Casasola, Italy

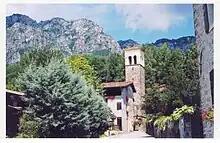
Casasola with part of Monte Raut in the background

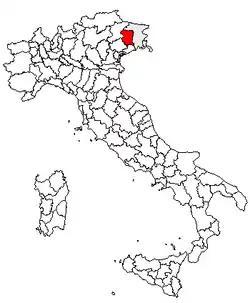
Location of the province of Pordenone

Casasola is a village in Friuli-Venezia Giulia in northeast Italy. It is a "località" of the "comune" of Frisanco, in the province of Pordenone.